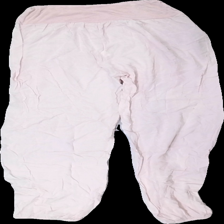
View: back
Type: Trousers
Category: Ladies
Brand: Missing
Colors: Pink
Material: 100% viscose
Cut: Regular, Loose
Season: All
Stains: Minor
Price range: <50
Recommended usage: Export
Comment: loose waistband